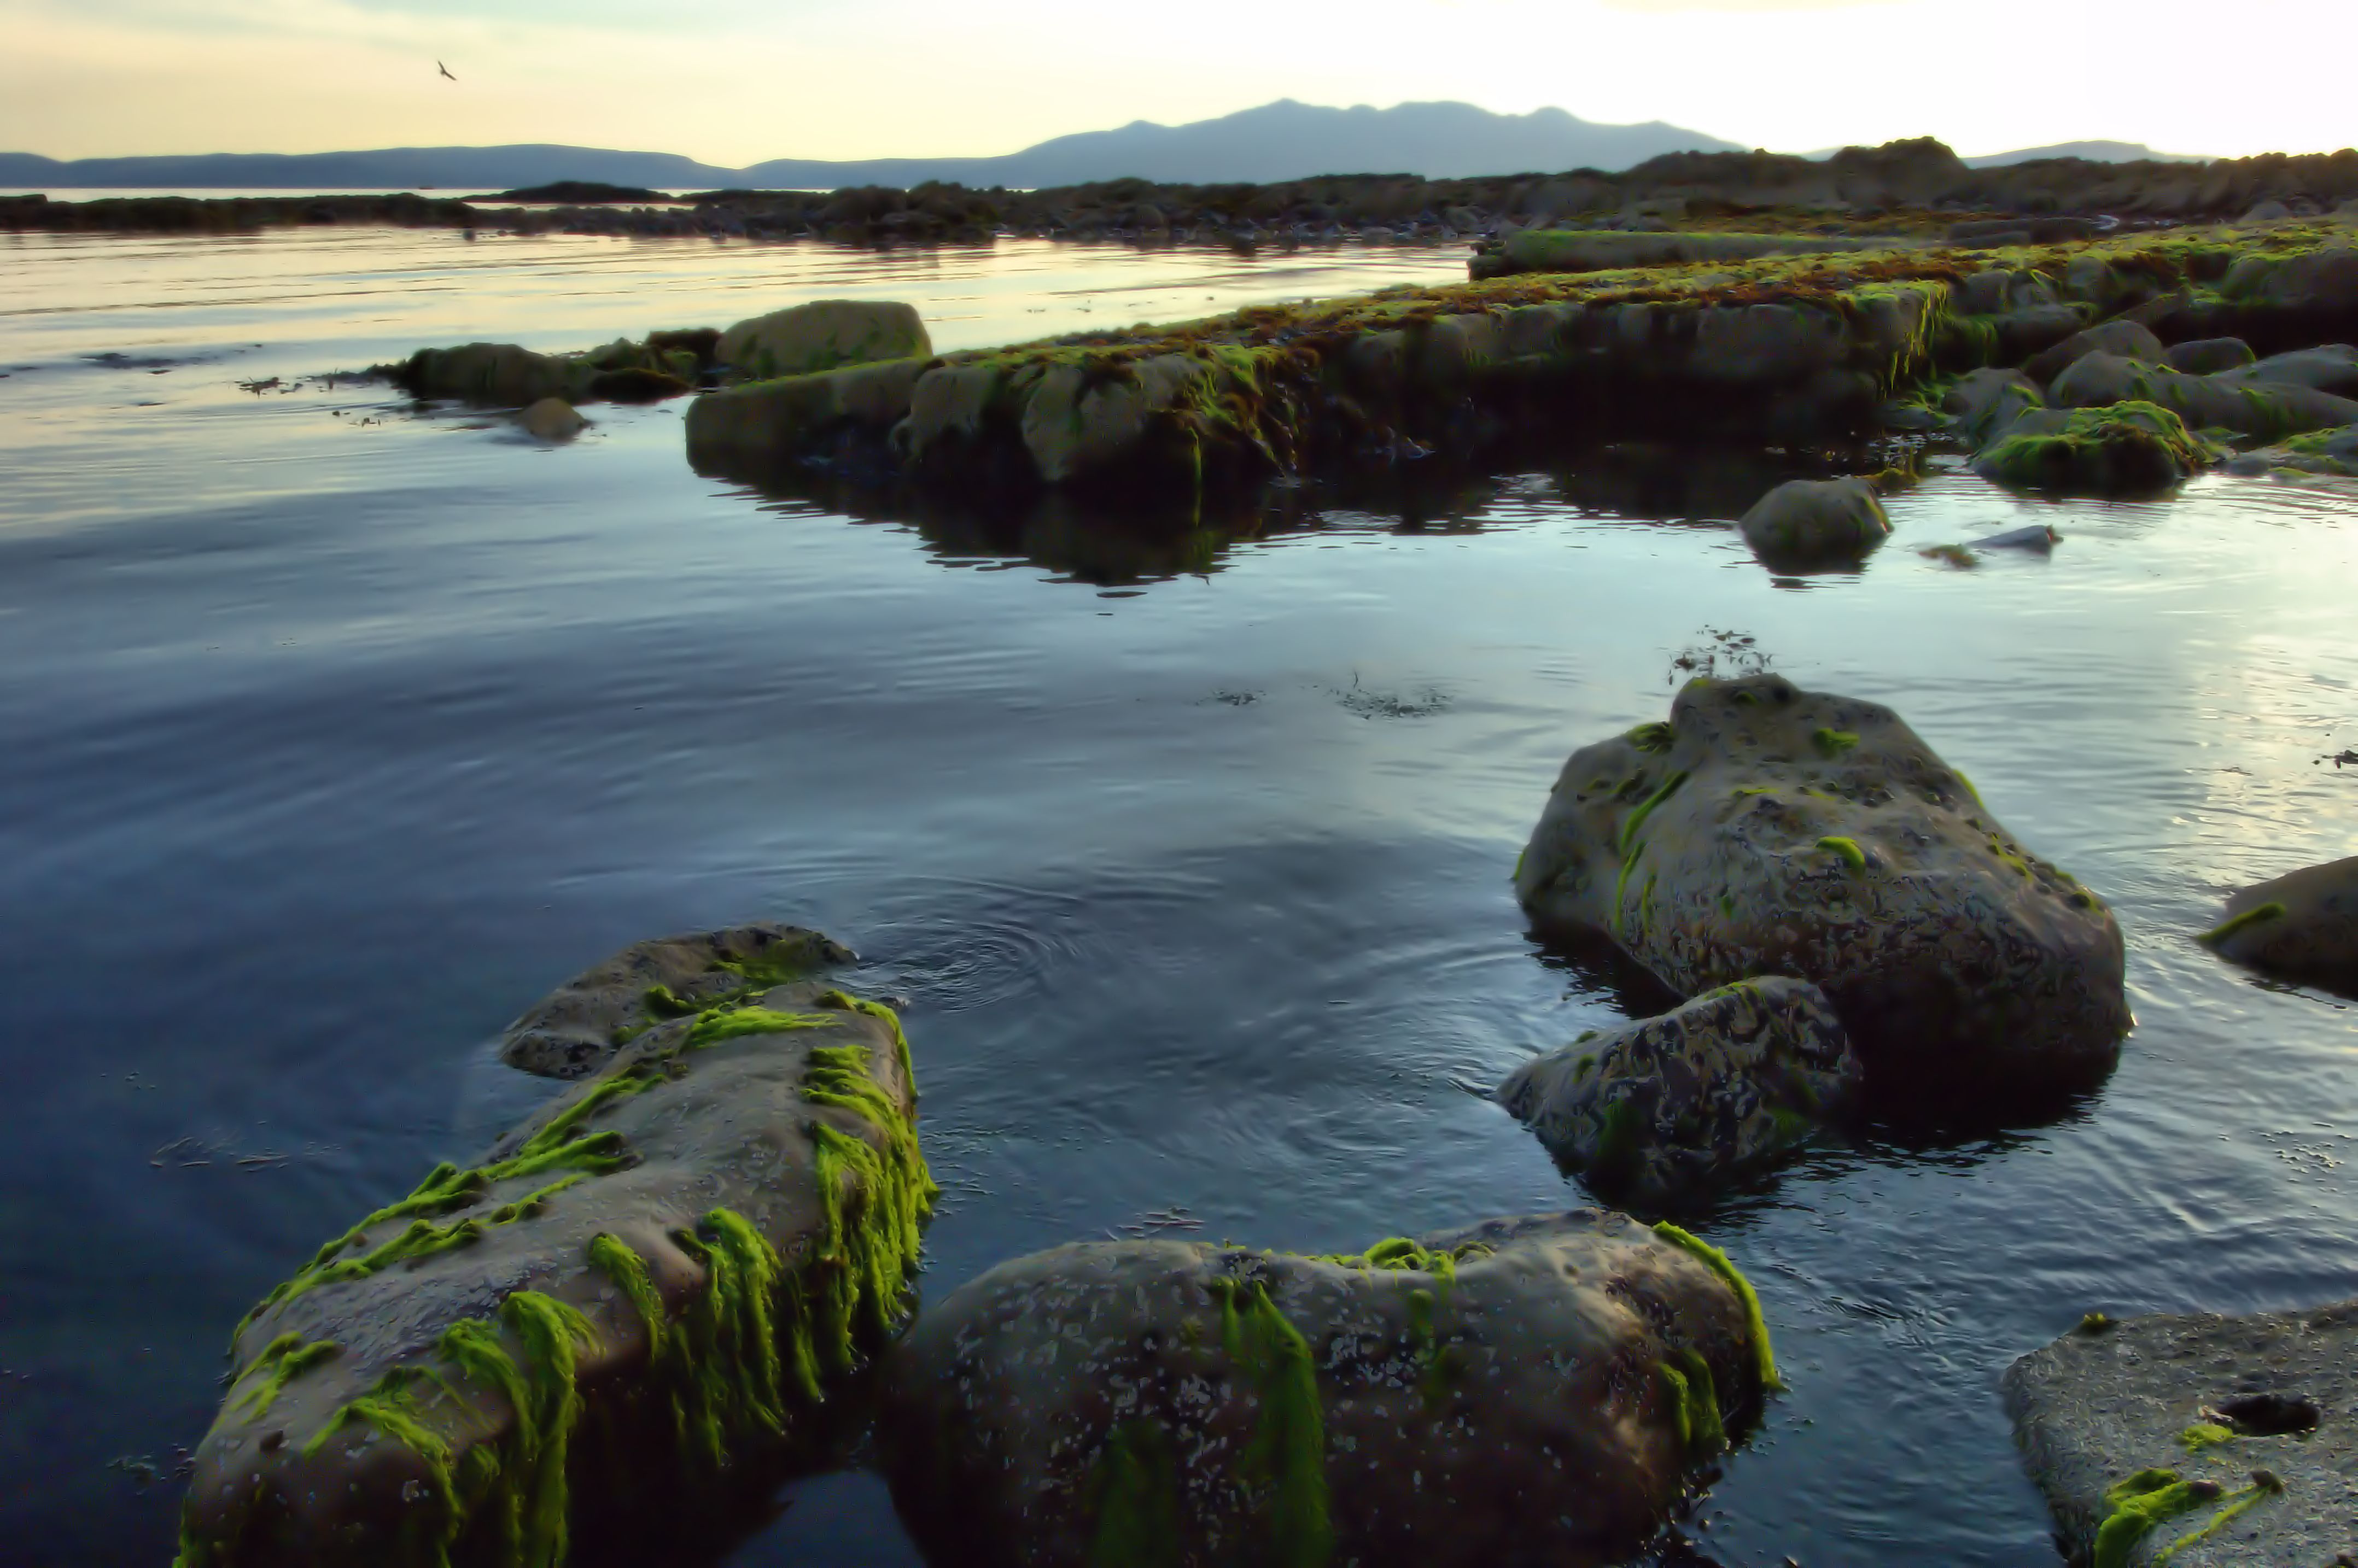
sea, coast, water, rock, ocean, shore, river, cliff, evening, cove, seascape, bay, terrain, body of water, rocks, wetland, habitat, loch, ayrshire, ardrossan, natural environment